Michiel de Swaen

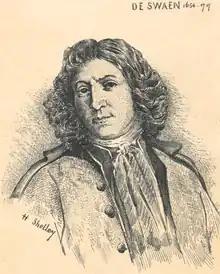
Michiel de Swaen

Michiel de Swaen (20 January 1654 – 3 May 1707) was a surgeon and a rhetorician from the Spanish Netherlands.